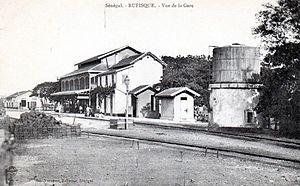
La Compagnie du chemin de fer de Dakar à Saint-Louis est une filiale de la Société de construction des Batignolles, chargée de la construction de la première ligne de chemin de fer en Afrique-Occidentale française, celle reliant Dakar à Saint-Louis du Sénégal, alors capitale de la colonie.
Cet article recense les sites inscrits au patrimoine mondial au Sénégal.